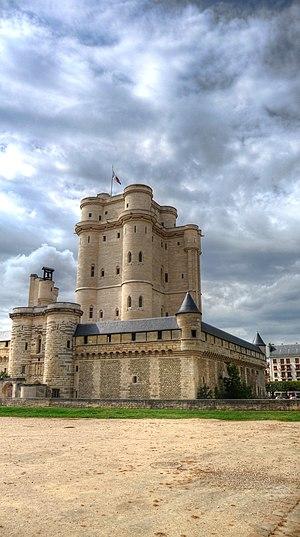
Le Donjon du Château de Vincennes Italiano: Il Torrione del Castello de Vincennes
Cette affaire appelée par des auteurs contemporains affaire de Solages ou affaire de Madame de Barrau se rapporte à deux lettres de cachet délivrées au XVIIIᵉ siècle contre deux jeunes nobles, la dame de Barrau, née de Solages, et son frère le comte de Solages qui est officier.
Le château de Vincennes est une forteresse située à Vincennes, à l’est de Paris, érigé du XIVᵉ siècle au XVIIᵉ siècle. Il est le plus vaste château fort royal français subsistant et, par la hauteur de son donjon, 52 mètres, il est une des plus hautes forteresses de plaine d’Europe.